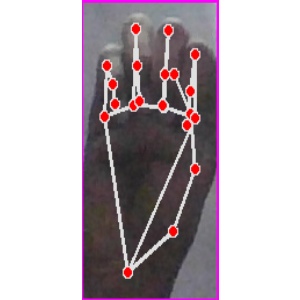
अक्षर: म